Leong Mun Yee

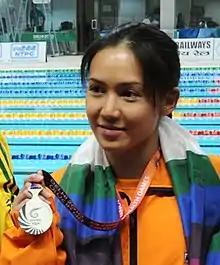
Leong at the 2010 Commonwealth Games

Datuk Leong Mun Yee (born 4 December 1984) is a retired Malaysian diver. She competed at the 2000, 2004, 2008 and 2012 Olympics with the best result of seventh place in the 10 m synchronised platform event in 2012. Her appearance at the 2008 Summer Olympics made her the first Malaysian diver to compete at three Olympics. The bronze medal that she and Pandelela Rinong won at the 2009 World Championships was the first World Championship medal for Malaysia.